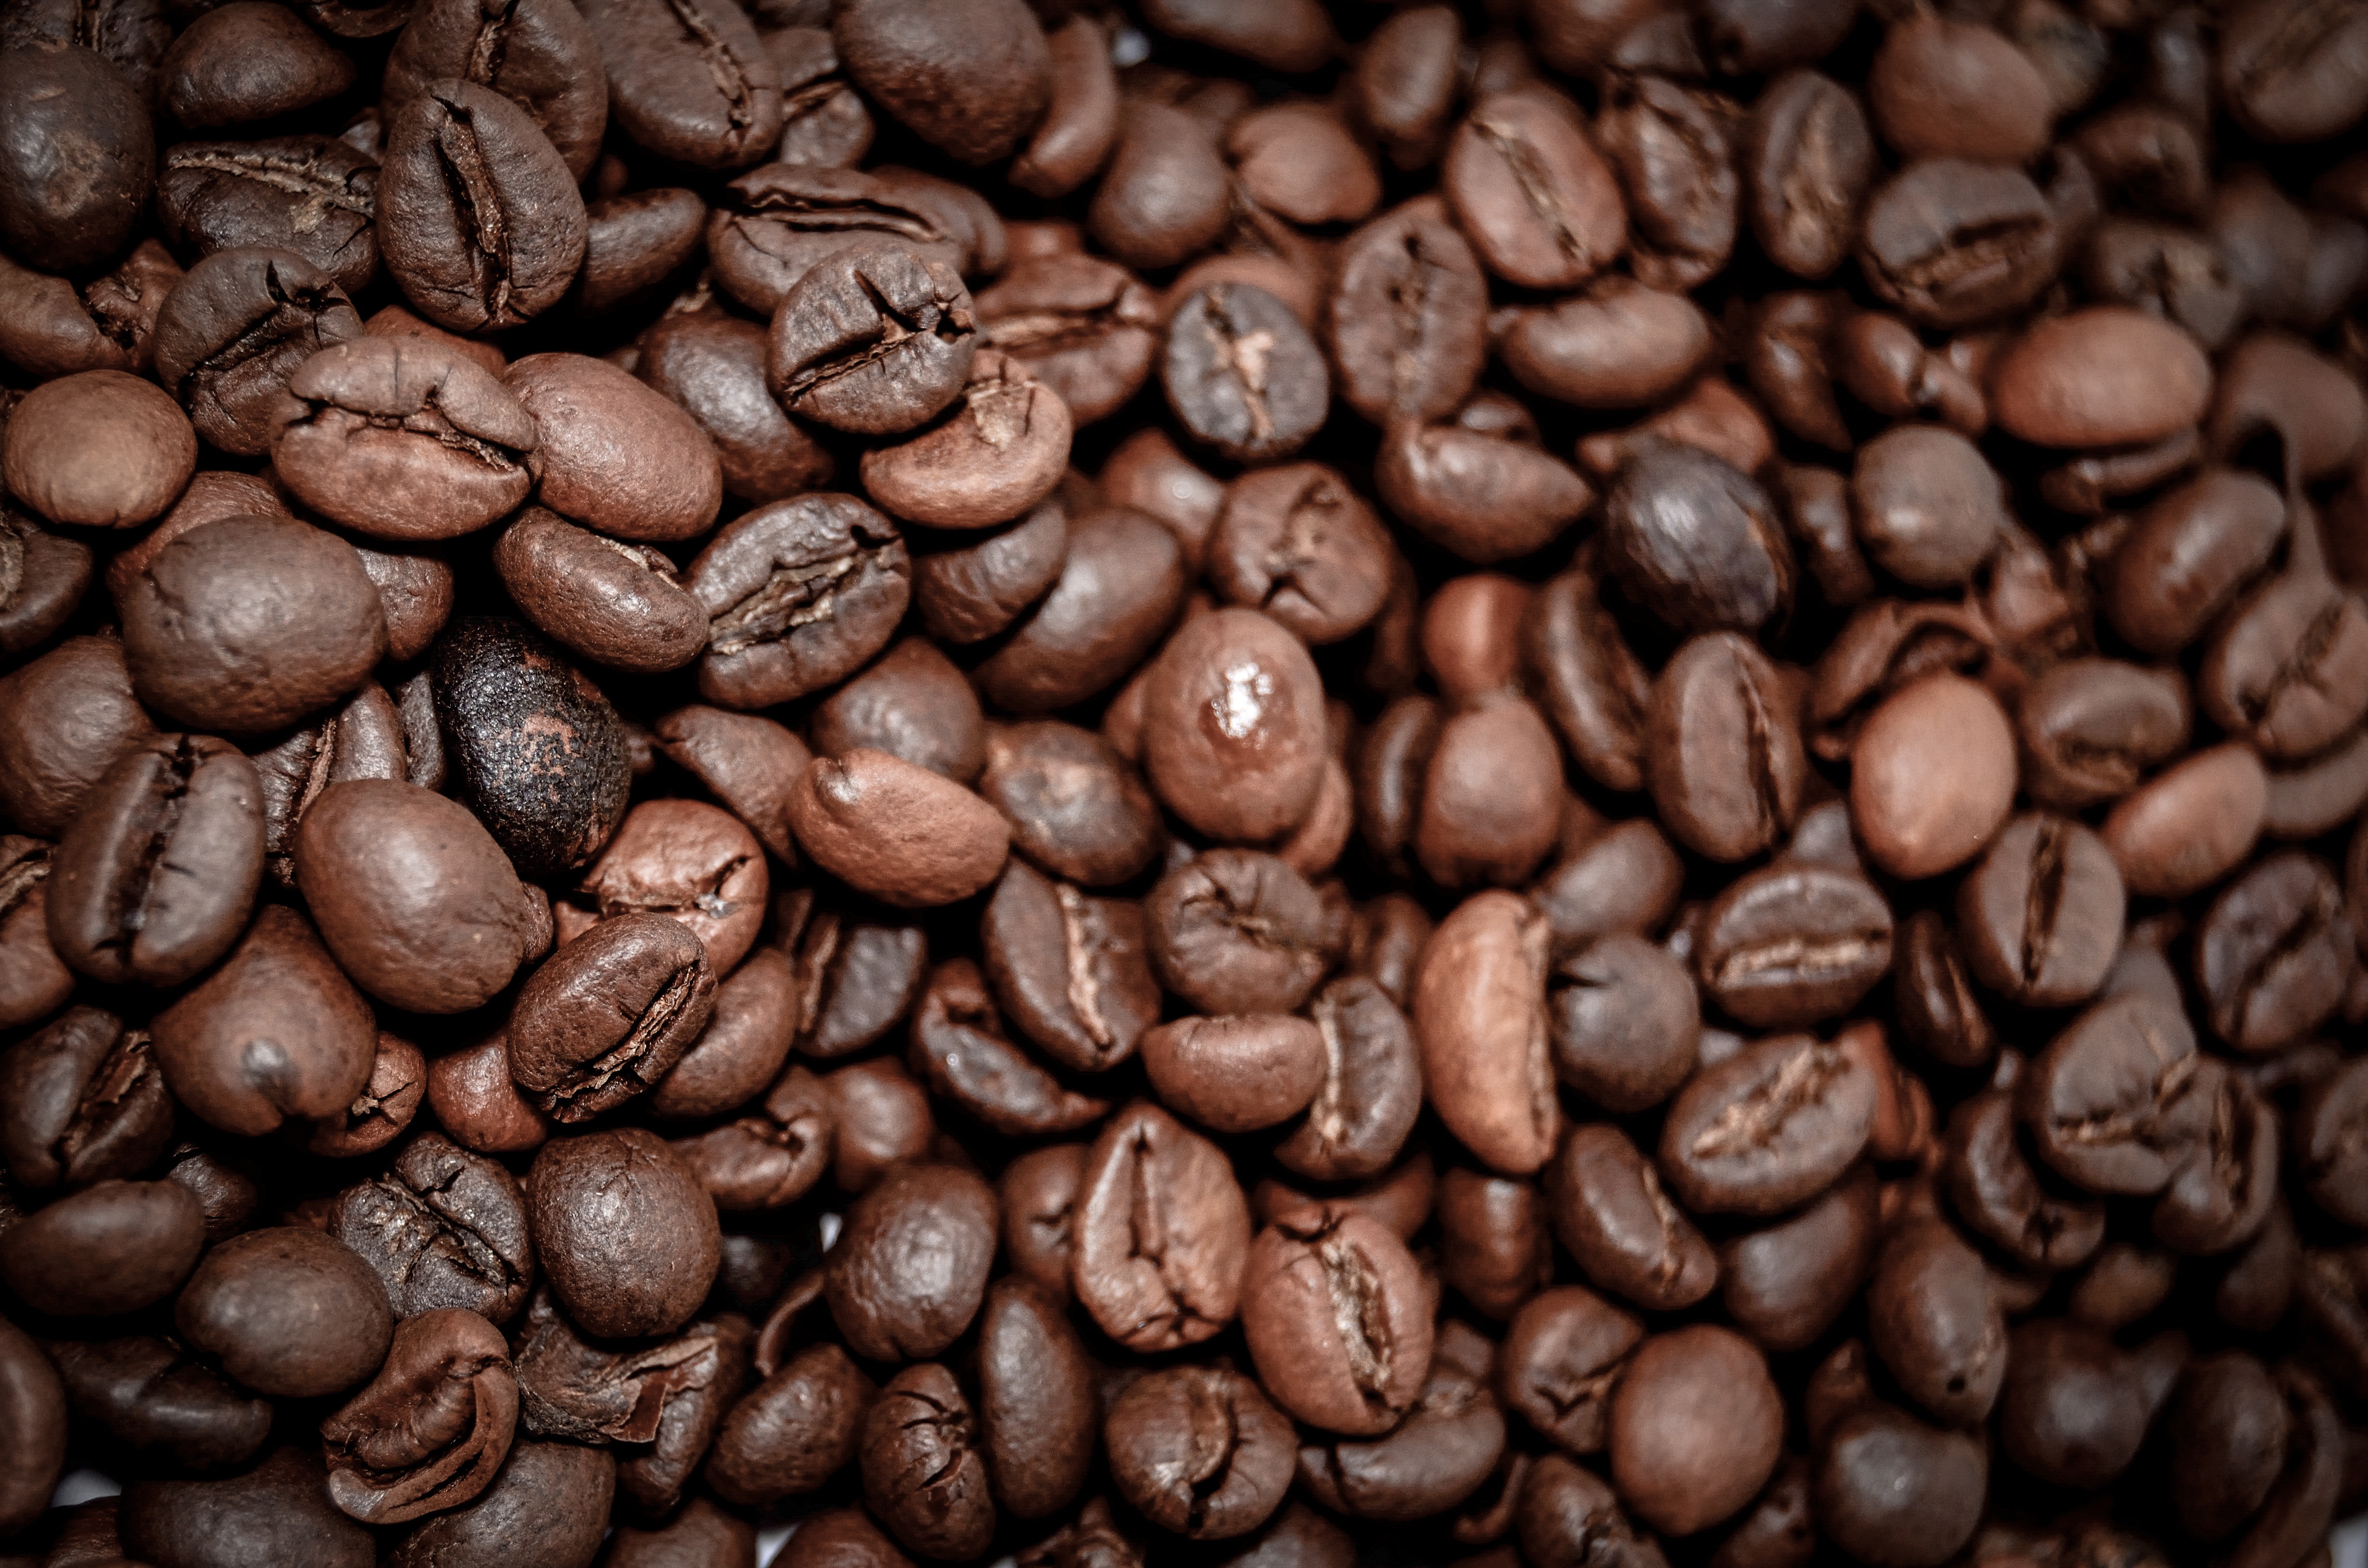
coffee, aroma, produce, brown, drink, coffee maker, caffeine, coffee beans, the drink, cocoa bean, the brew